Southern Branch of the National Palace Museum

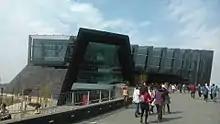
Entrance to Southern Branch of the National Palace Museum

The Southern Branch of the National Palace Museum (NPMSB) is a museum in Taibao City, Chiayi County, Taiwan.